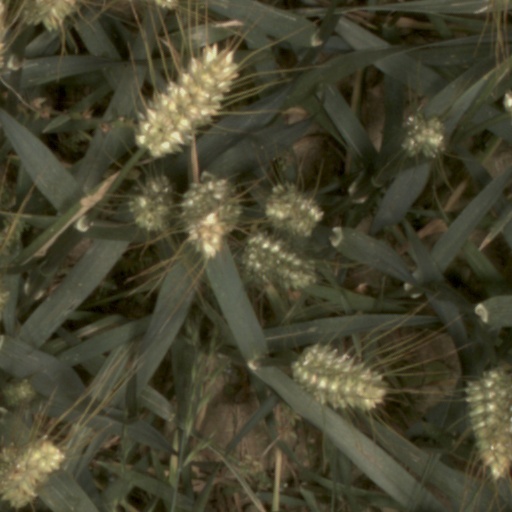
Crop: wheat